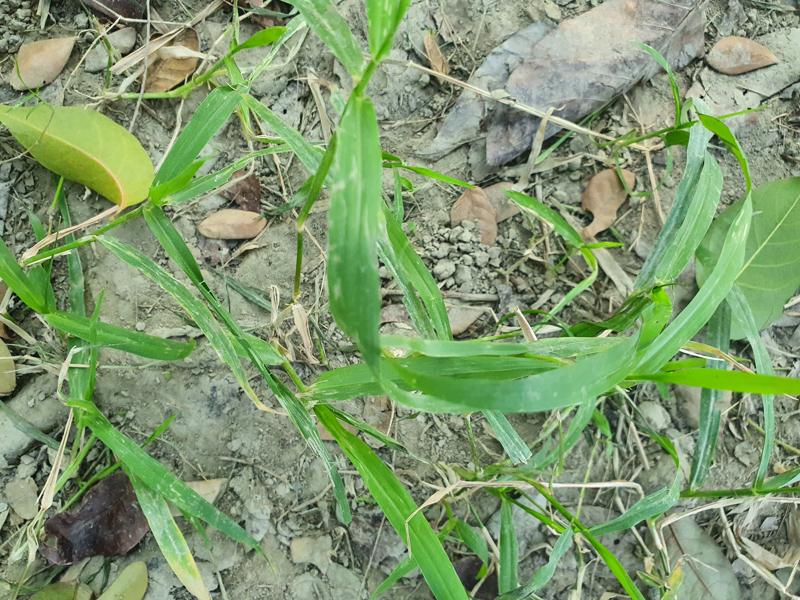
Weed species: Panicum repens